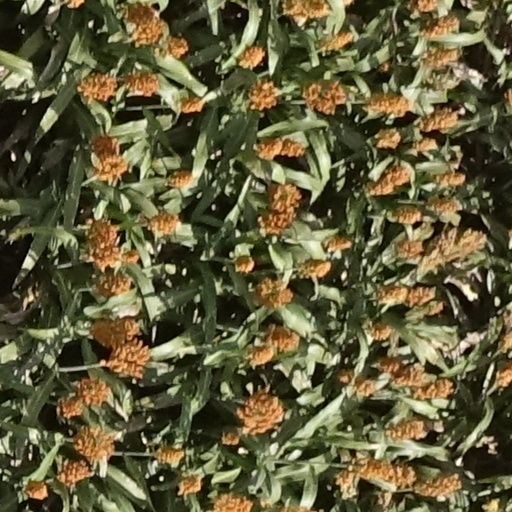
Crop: sorghum